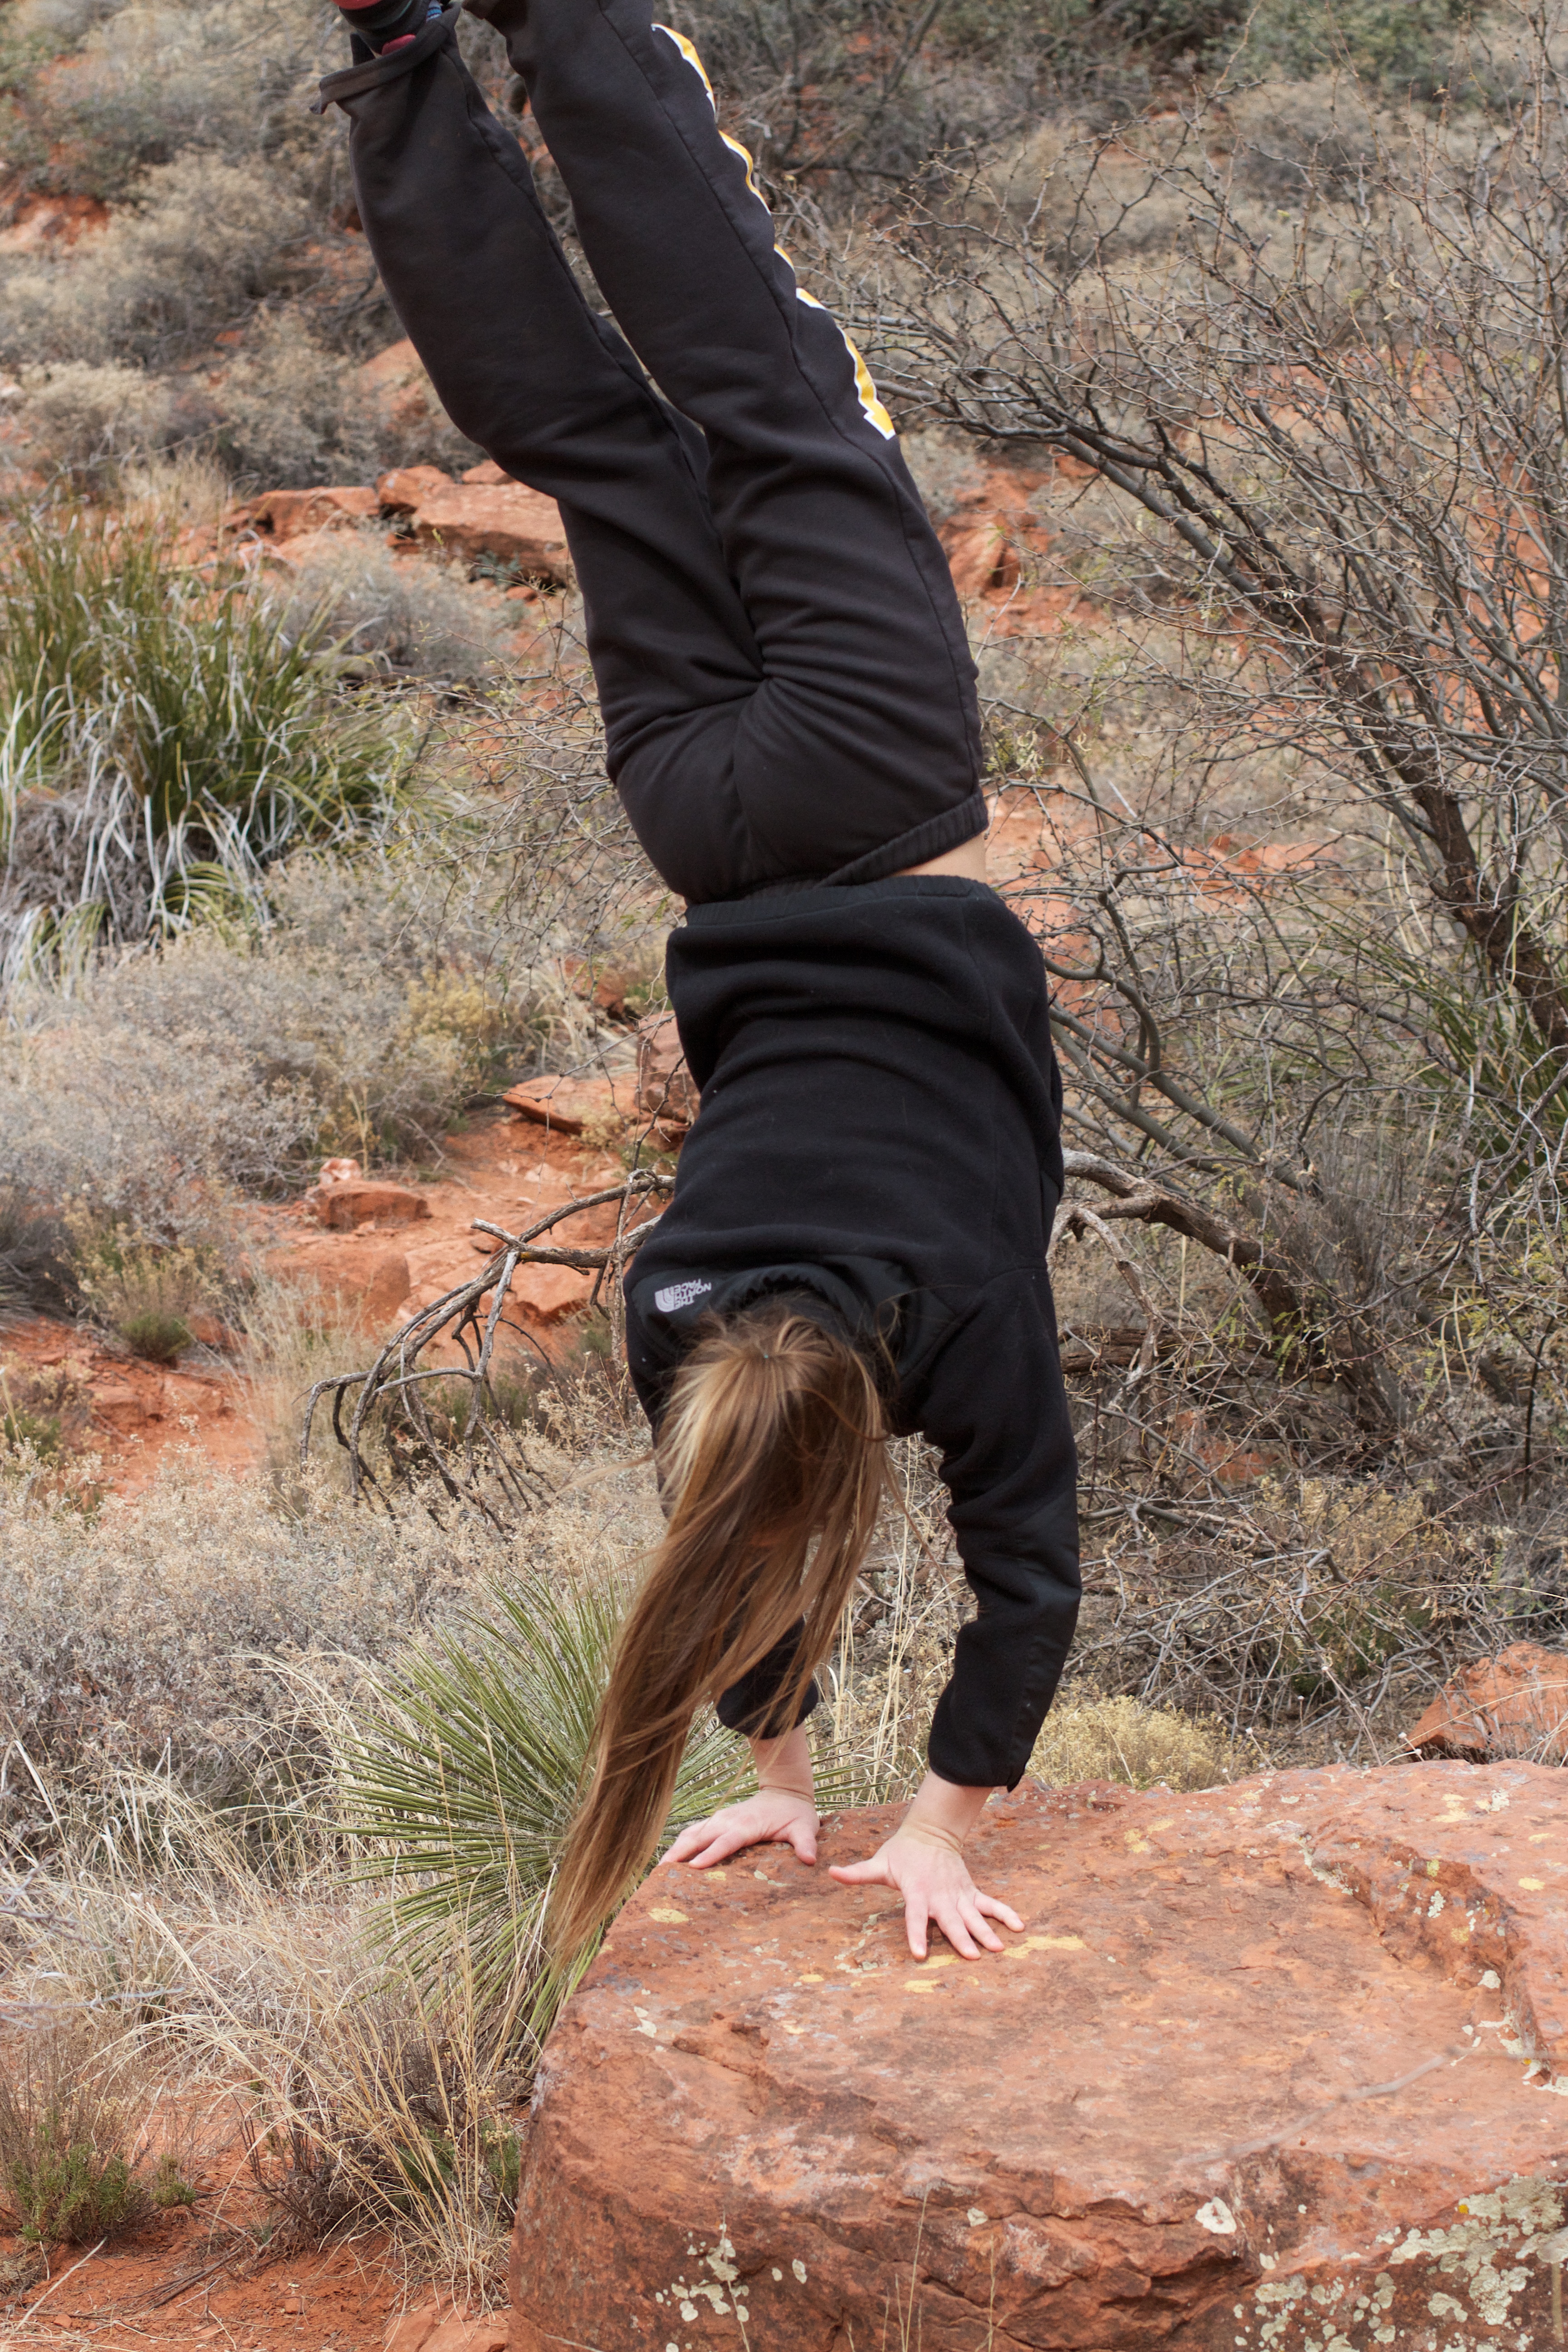
cool image, sports